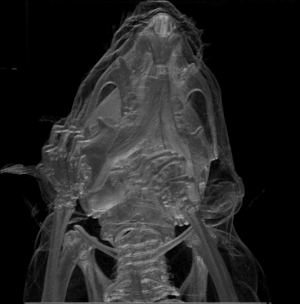
La canalisation est, en biologie du développement, un modèle théorique et expérimental proposé par Wagner. Il s'agit de la mesure de la capacité d'un groupe d'individus à conserver le même phénotype malgré la variabilité de son environnement ou de son génotype.
Le crâne est une structure osseuse ou cartilagineuse de la tête, caractéristique des crâniates. Le rôle principal du crâne est de protéger le système nerveux central qu'il entoure, il sert aussi de points d'attache à des muscles du visage et du cou.